Grahovo (region)

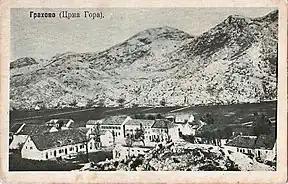
Picture of Grahovo

After the rise of Petar II Petrović-Njegoš to power in the Prince-Bishopric of Montenegro, members of the Grahovo tribe, led by vojvoda Jakov Daković refused to pay haraç to the Ottoman authorities and joined the rest of Montenegrins in guerrilla warfare in Ottoman-controlled Herzegovina, expressing the desire to unite with Montenegro. In response, Ali-paša Rizvanbegović, vizier of Herzegovina, attacked Grahovo in 1836 known as the Battle of Grahovo. The battle that ensued took place when a band of around 300 young men led by Joko Petrović-Njegoš, arrived at Grahovo and decided to attack the Ottoman army without waiting for reinforcements. The Ottomans retreated at first, and then ambushed the Montenegrins near the Čelina stream ("Čelinski Potok"), resulting in Ottoman victory and 70 Montenegrin casualties, including nine members of the House of Petrović-Njegoš, including the Prince-Bishop's teenage brother.